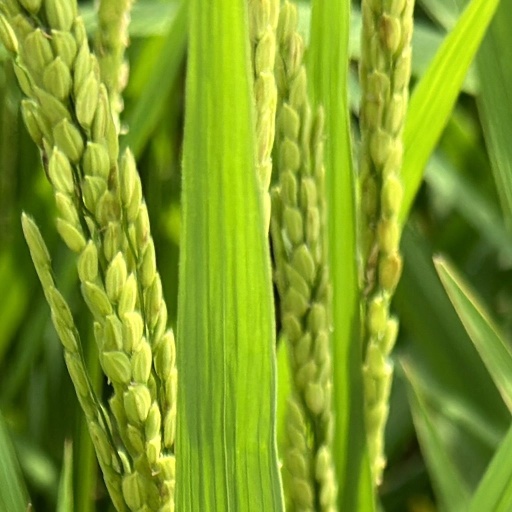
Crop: rice